William Kerslake

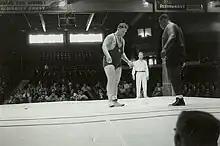
Kerslake wrestling US Navy's Hallow "Rough House" Wilson in the 1950s.

Kerslake won 15 consecutive national championships in Freestyle and Greco-Roman. He won a gold medal in the 1955 Pan American Games and represented the United States three times in the Olympic Games, placing fifth, eighth and seventh from 1952 through 1960. At the 1956 National Amateur Athletic Union (AAU) Greco-Roman Championship in Tulsa, Oklahoma, Kerslake achieved a record setting fastest pin, taking only 4 seconds to pin his heavy weight opponent Ralph Bartleman. This feat was captured in the 1986 Guinness Book of World Records in the sports section under “Fastest Pin in National Tournament Competition”.